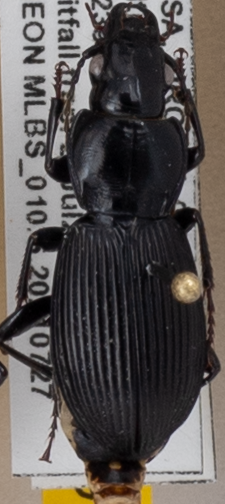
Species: Pterostichus coracinus
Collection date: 2021-07-27
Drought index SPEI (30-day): -2.09
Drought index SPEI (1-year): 0.272
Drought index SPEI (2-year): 0.9